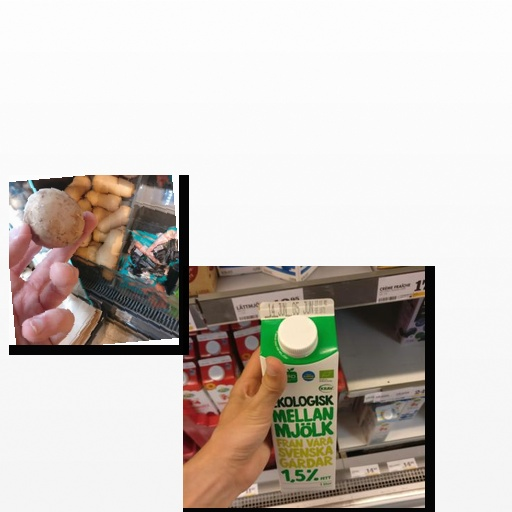
Food items: mushroom, milk